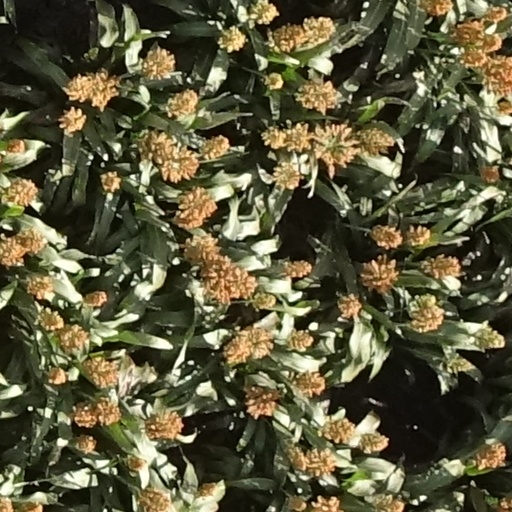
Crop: sorghum